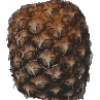
Label: Pineapple 1